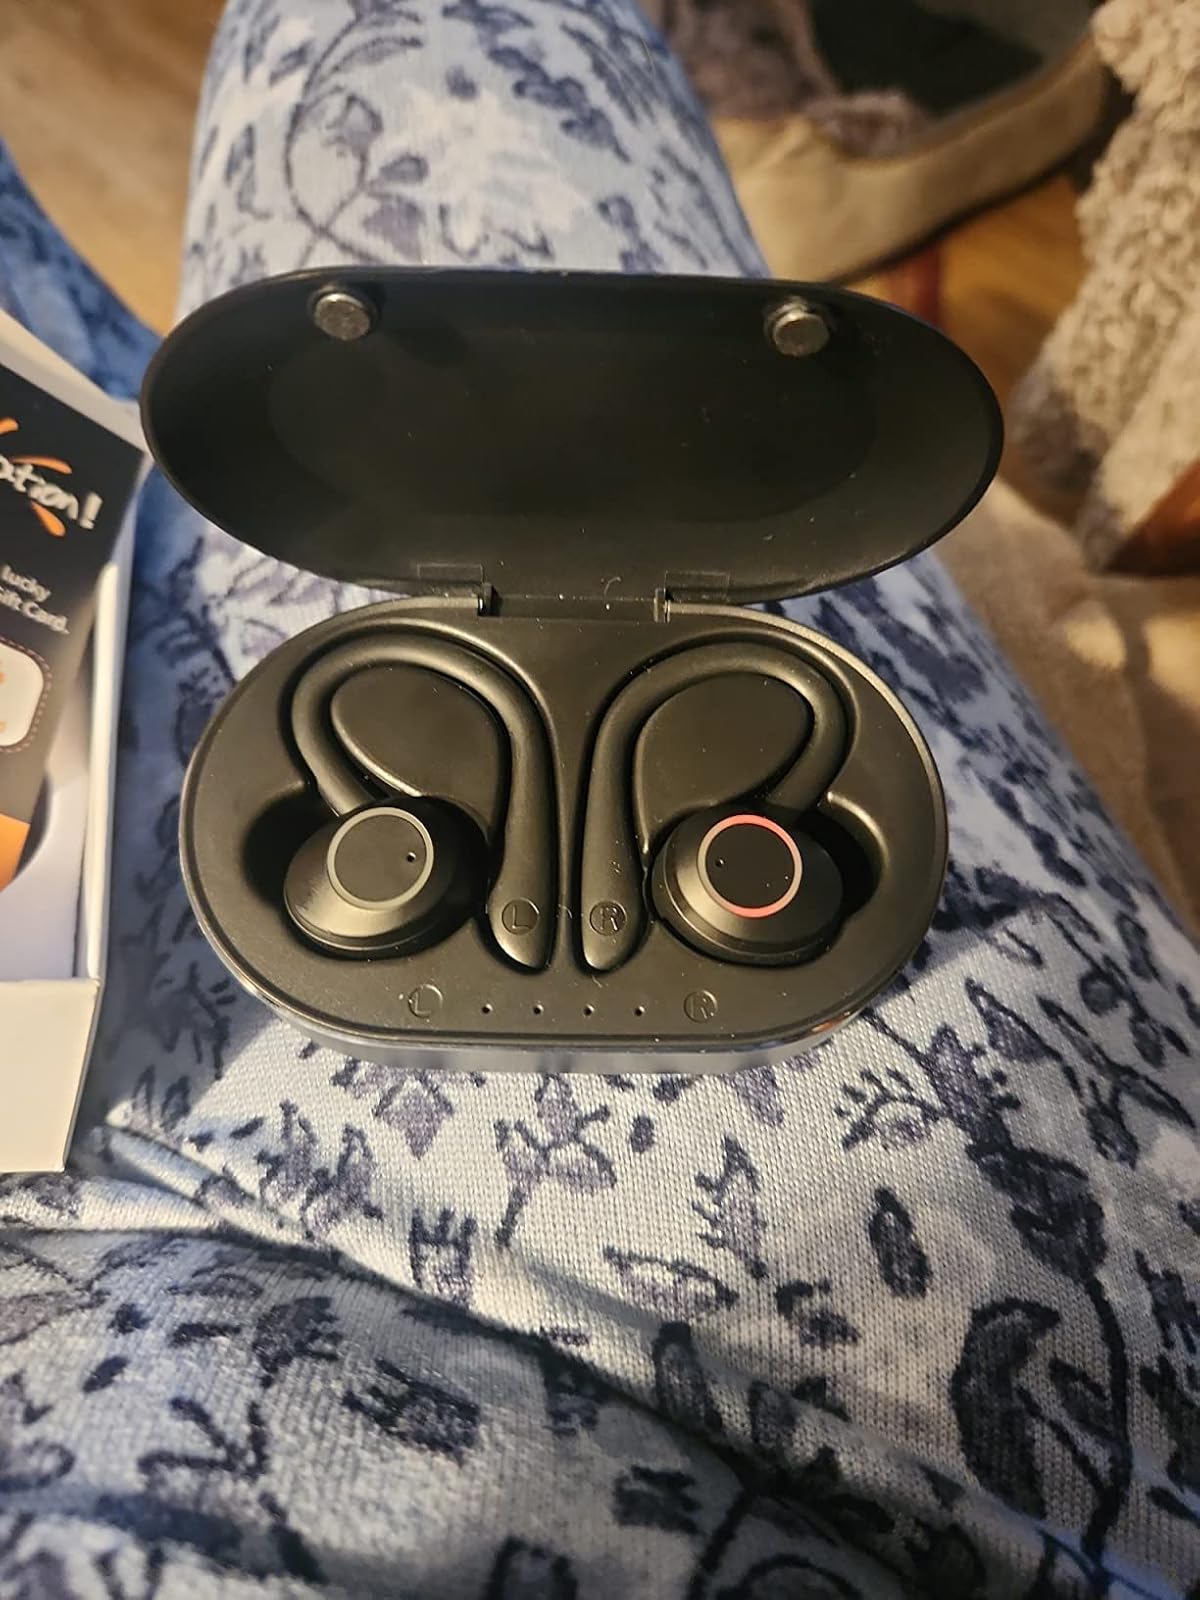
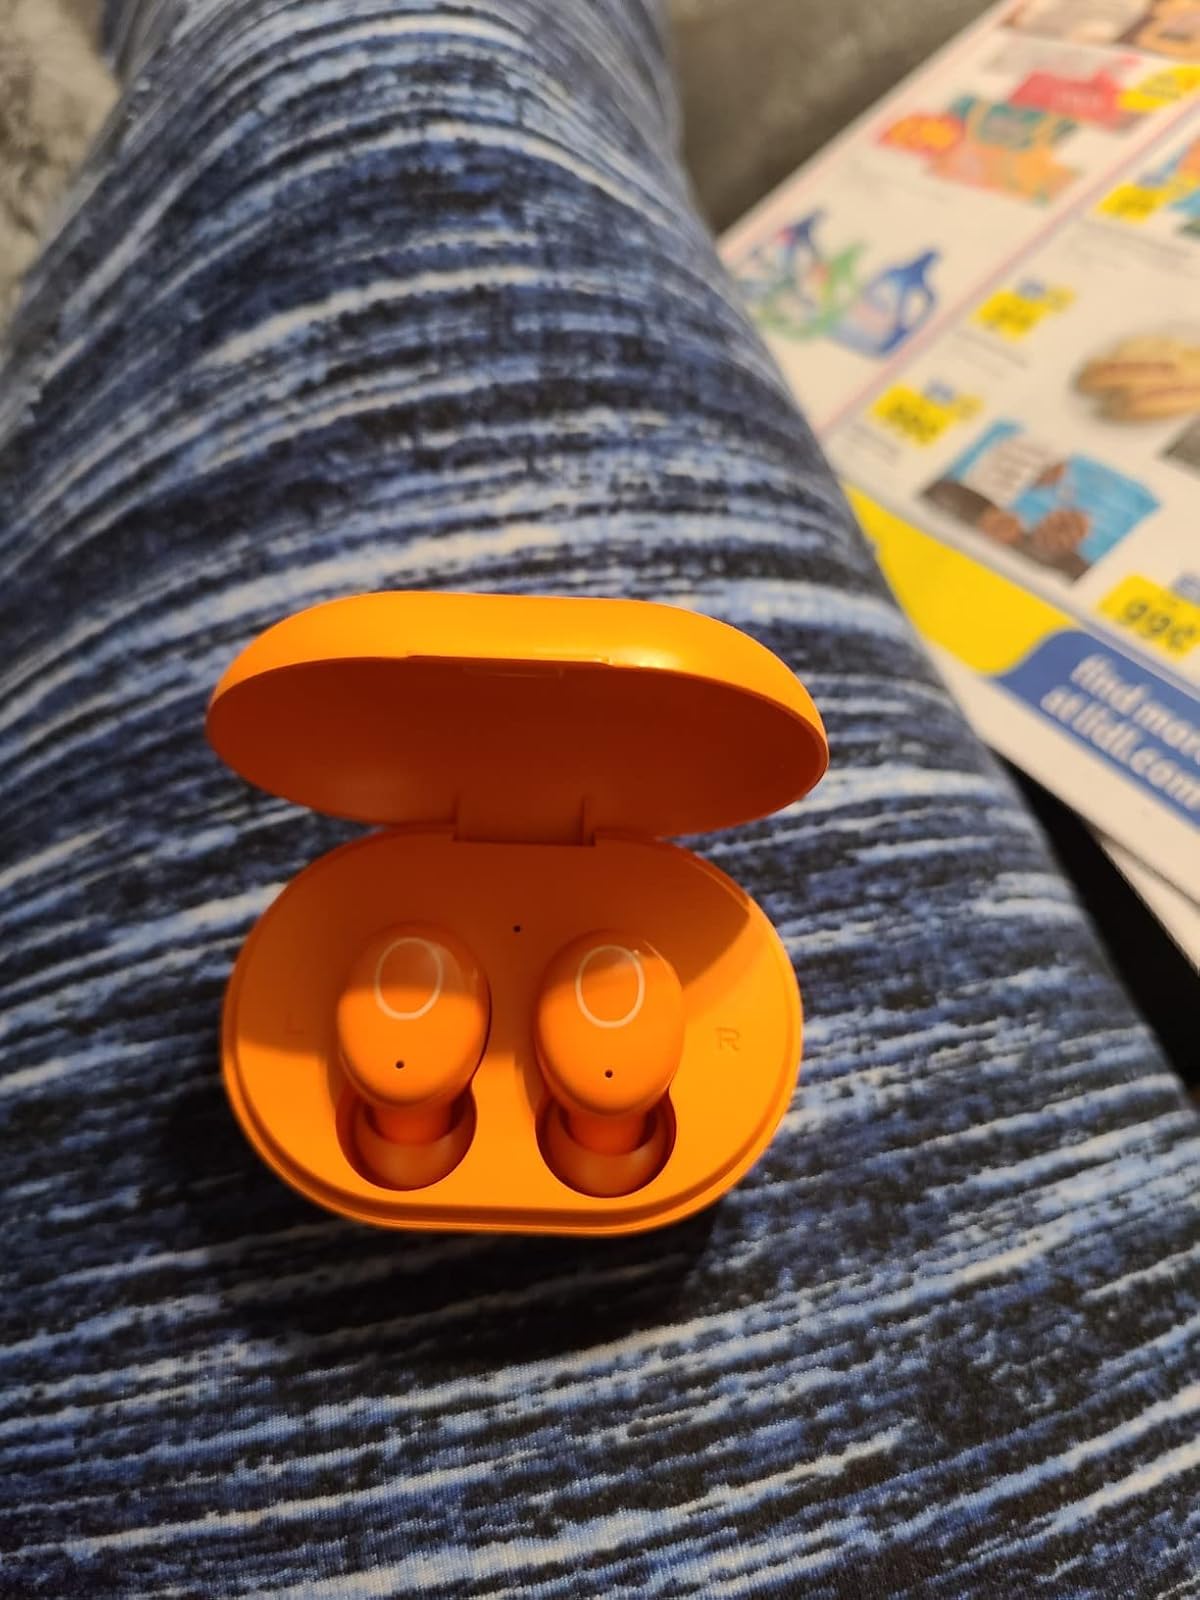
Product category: earbuds
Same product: no